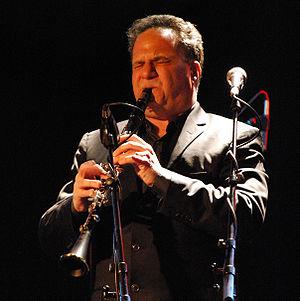
La clarinette est un instrument de musique à vent de la famille des bois caractérisé par son anche simple et sa perce quasi cylindrique. Elle a été créée vers 1690 par Johann Christoph Denner à Nuremberg sur la base d'un instrument à anche simple plus ancien : le « chalumeau ». La clarinette soprano est le modèle le plus commun.